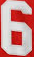
Number: 6